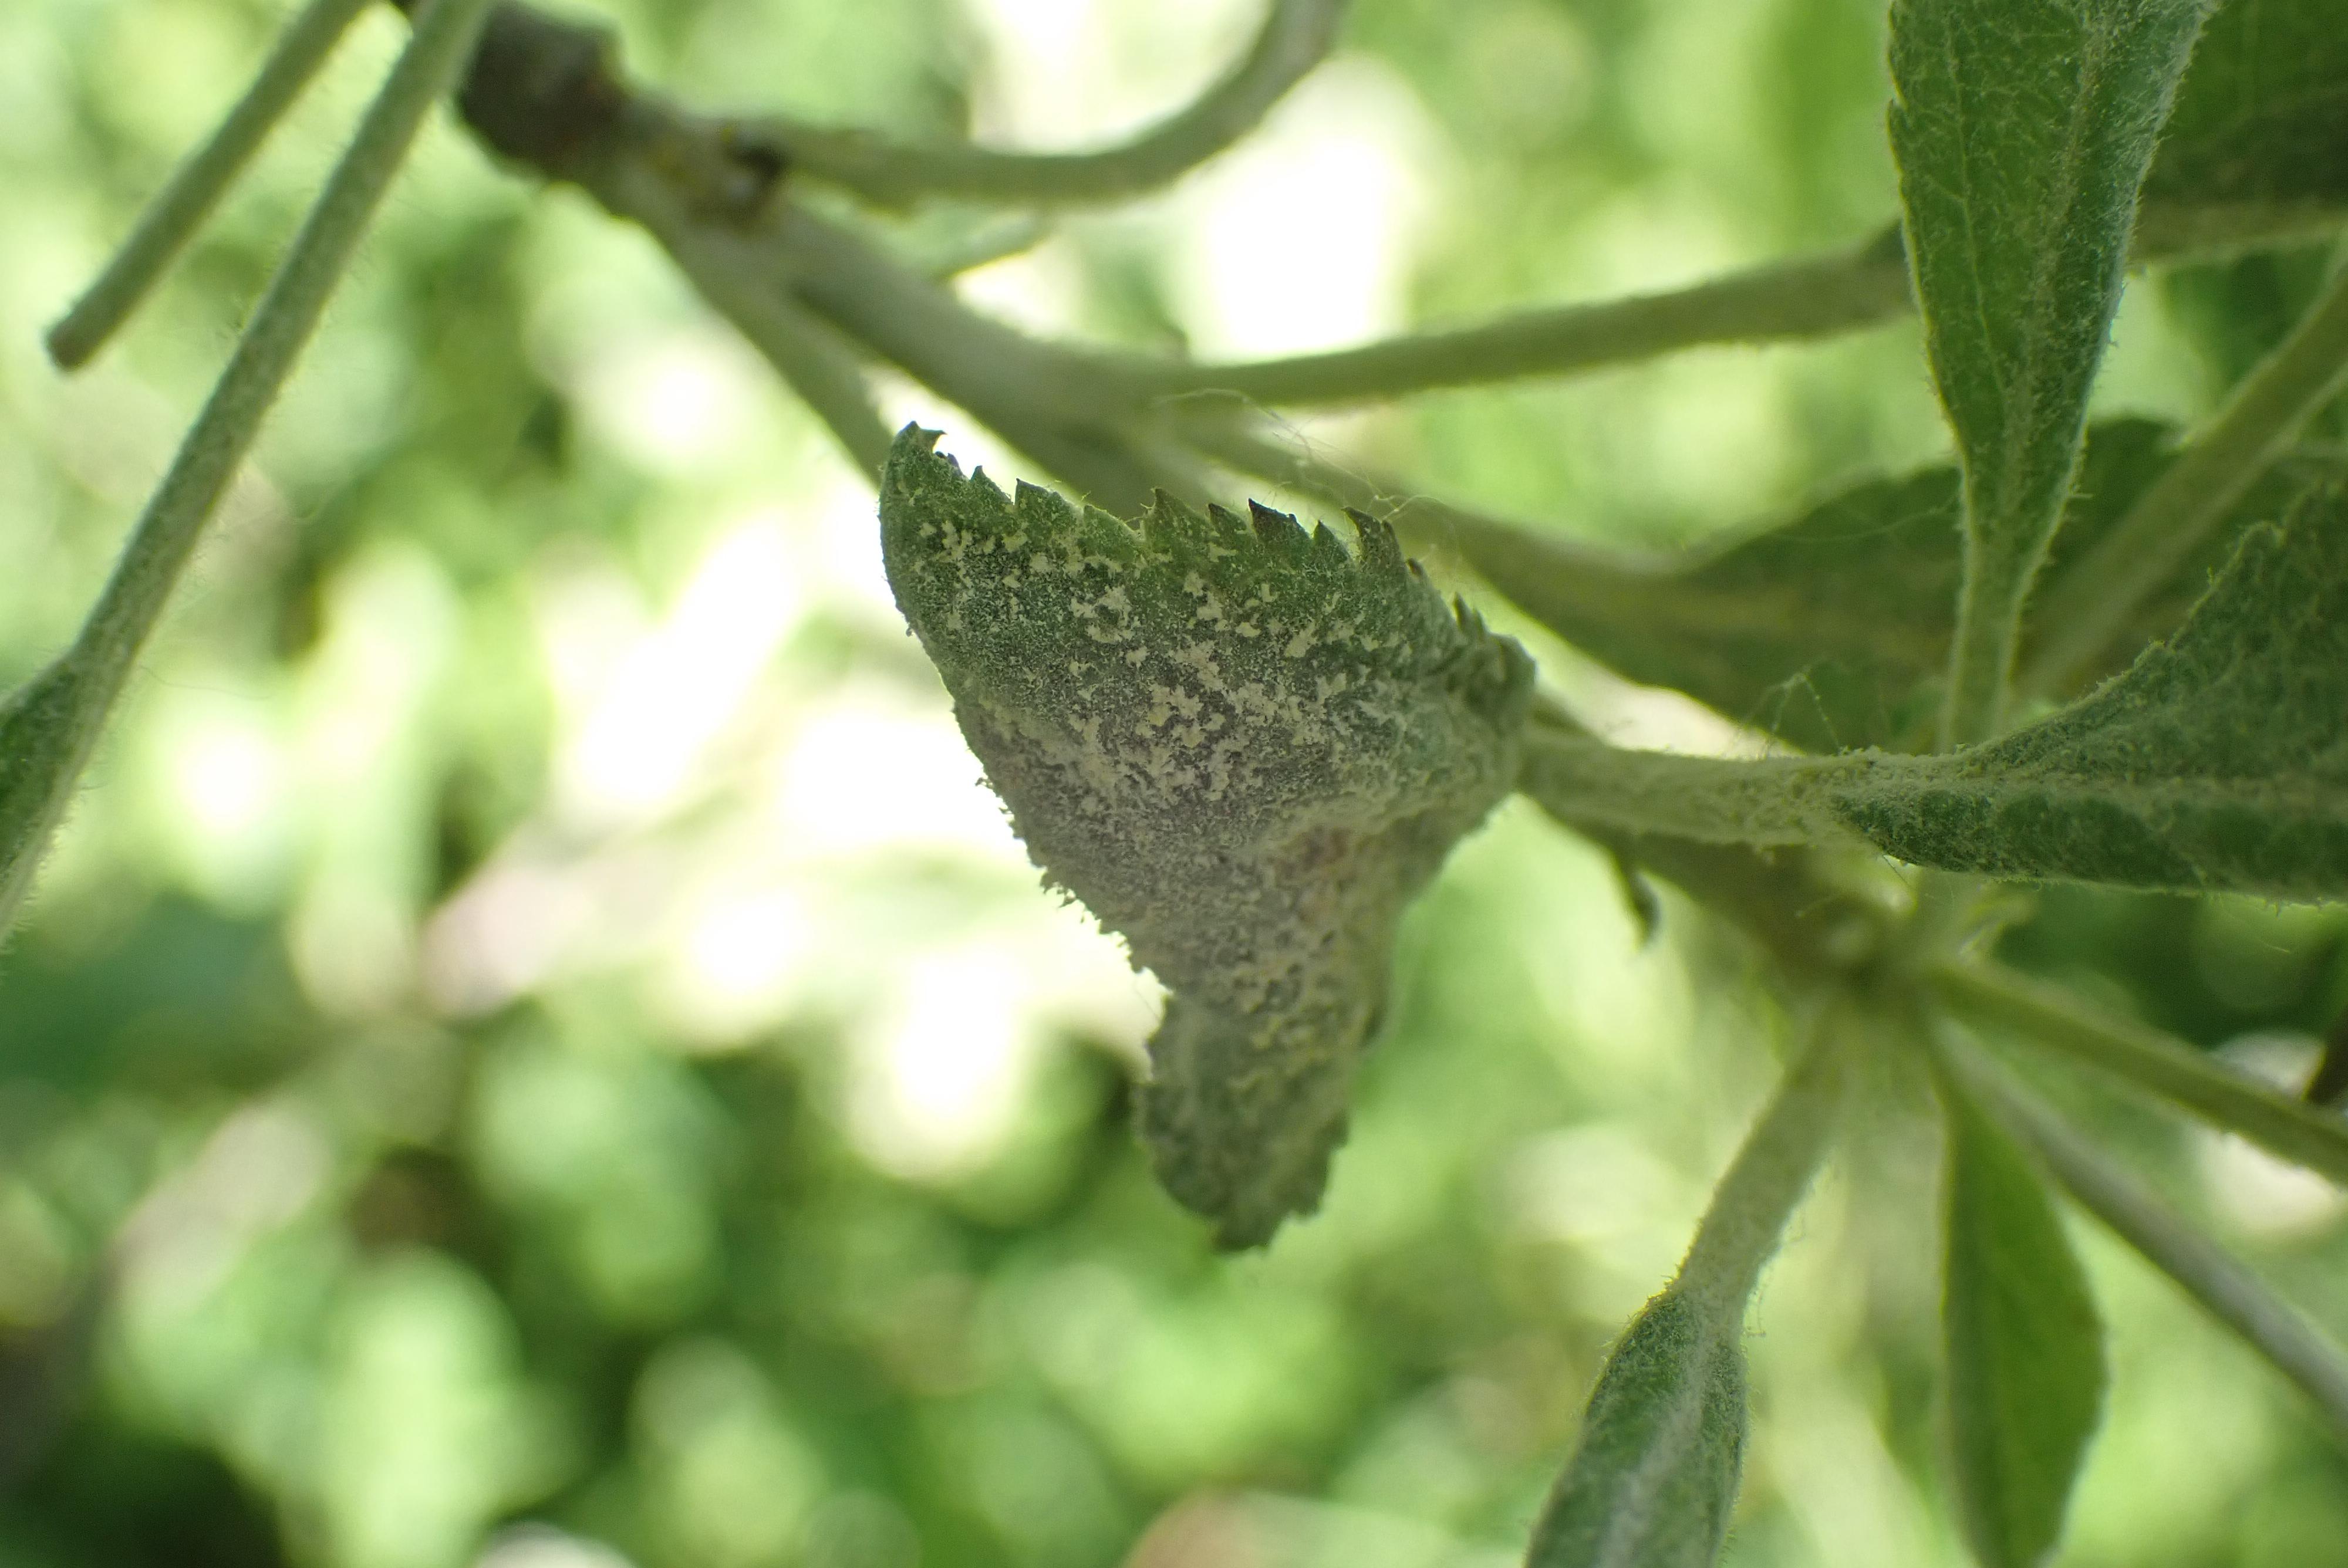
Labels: powdery_mildew